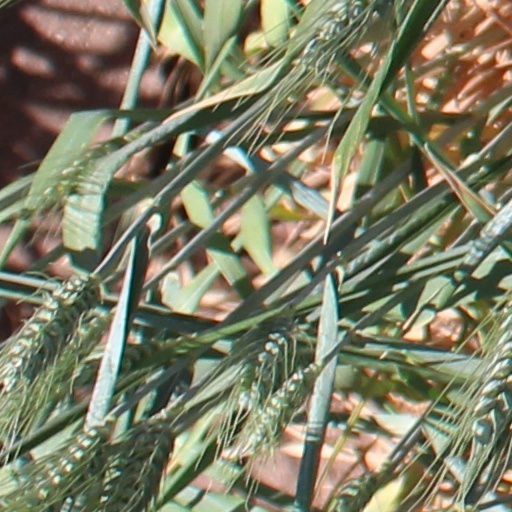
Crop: wheat